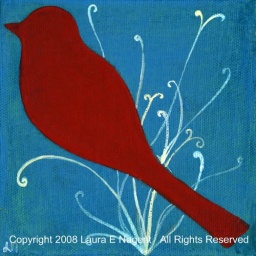
Laura Nugent, Bird #3, available in 8x8x1.5 mounted print, available with white and black edge. Ready to hang.